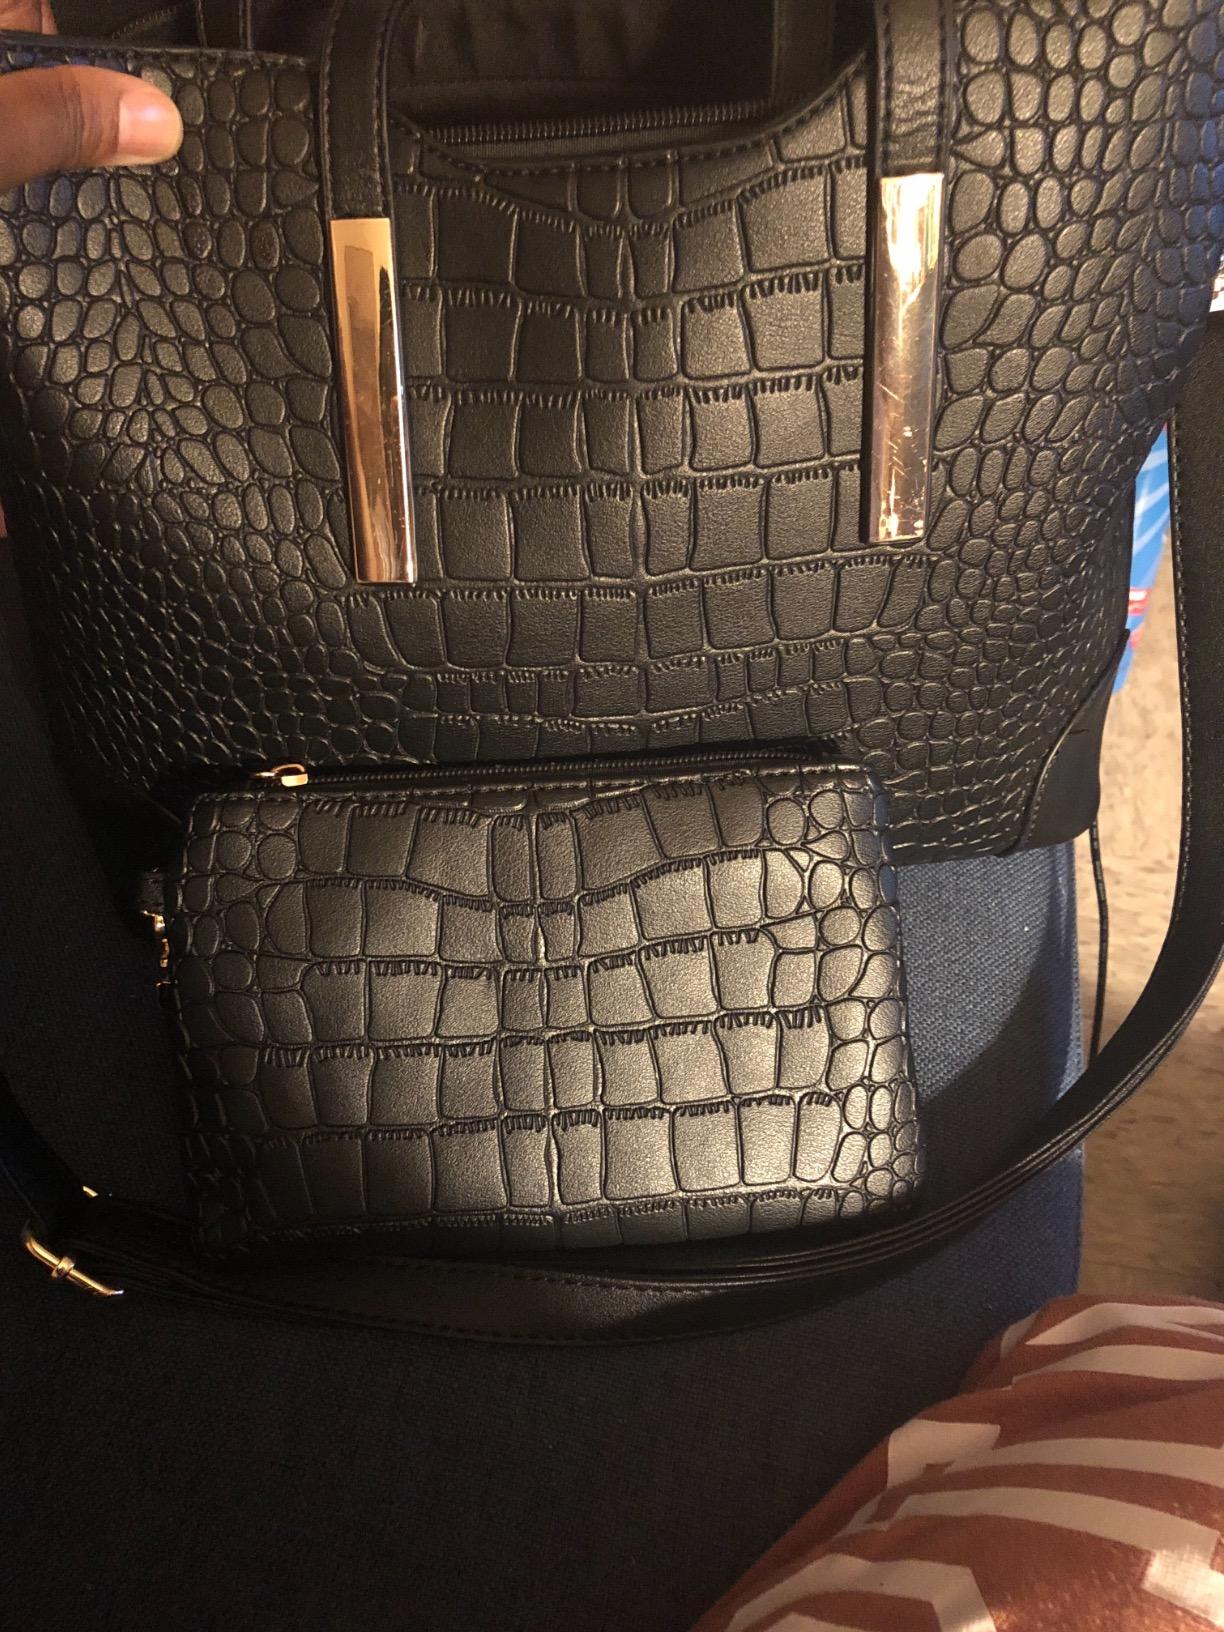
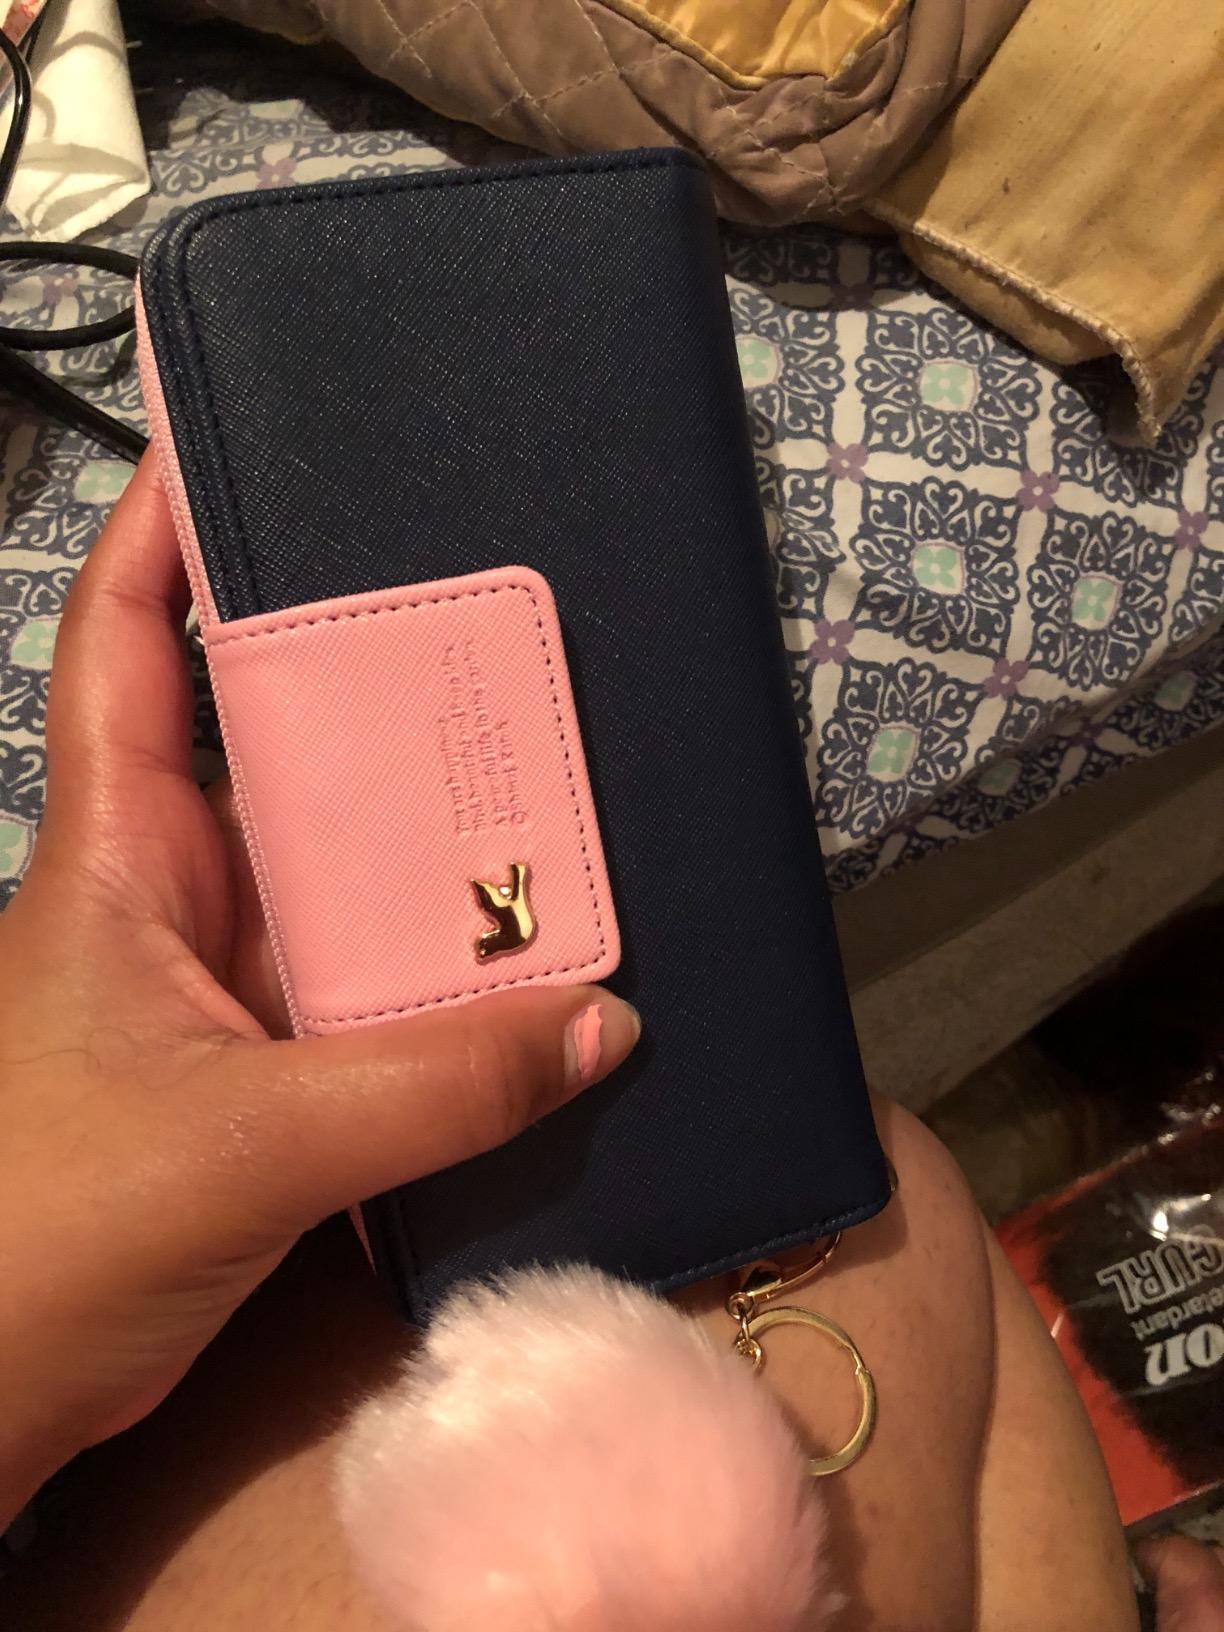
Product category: accessories_handbag
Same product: no